Hydrodynamic theory (dentistry)

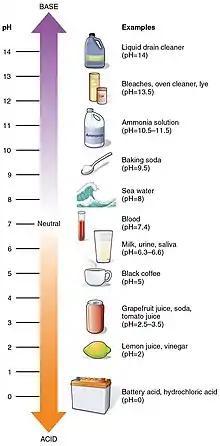
Consumption of acidic drinks e.g. vinegar, causes dental erosion, thus chemical stimulation

To avoid chemical stimulation and dental erosion, dental practitioners have prescribed reduced consumption of erosive agents and acids from soft drinks, fruit and vinegar. Certain chemicals have now been advised against for cosmetic procedures, such as teeth whitening.